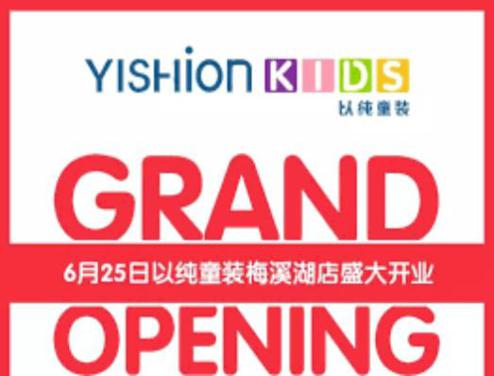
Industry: Clothes